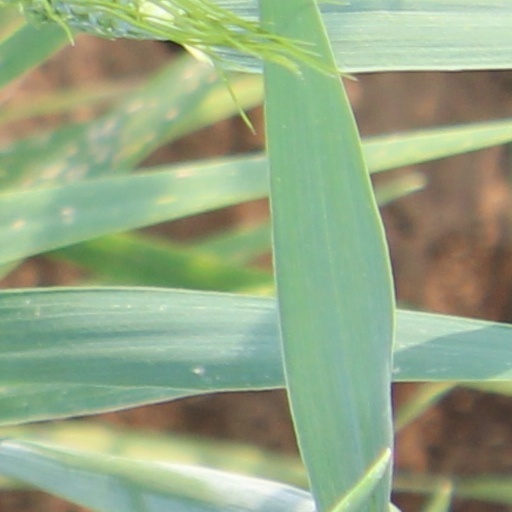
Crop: wheat